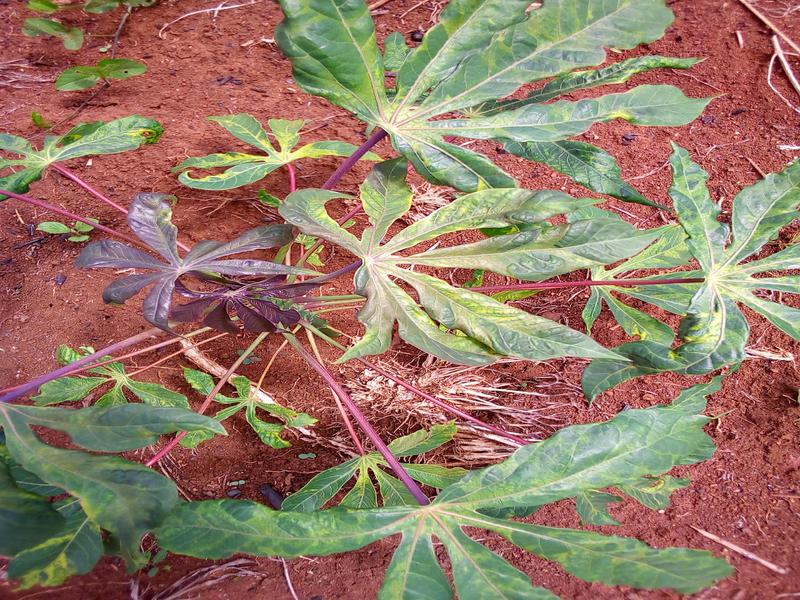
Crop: cassava
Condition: mosaic_disease